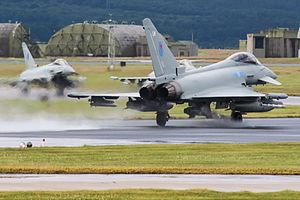
La Royal Air Force Lossiemouth ou plus communément la RAF Lossiemouth, est une base aérienne militaire situé à l'extrémité ouest de la ville de Lossiemouth, dans le nord-est de l'Écosse.